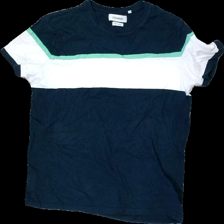
View: front
Type: T-shirt
Category: Men
Brand: Not in the list
Colors: Blue, White, Green
Material: 100% Cotton
Pattern: Other
Cut: Regular, C-collar
Season: All
Damage: crooked seam
Damage location: bottom right
Damage 2: stain
Damage 2 location: middle center
Price range: <50
Recommended usage: Recycle
Description: colorblocked t-shirt
Comment: washed out